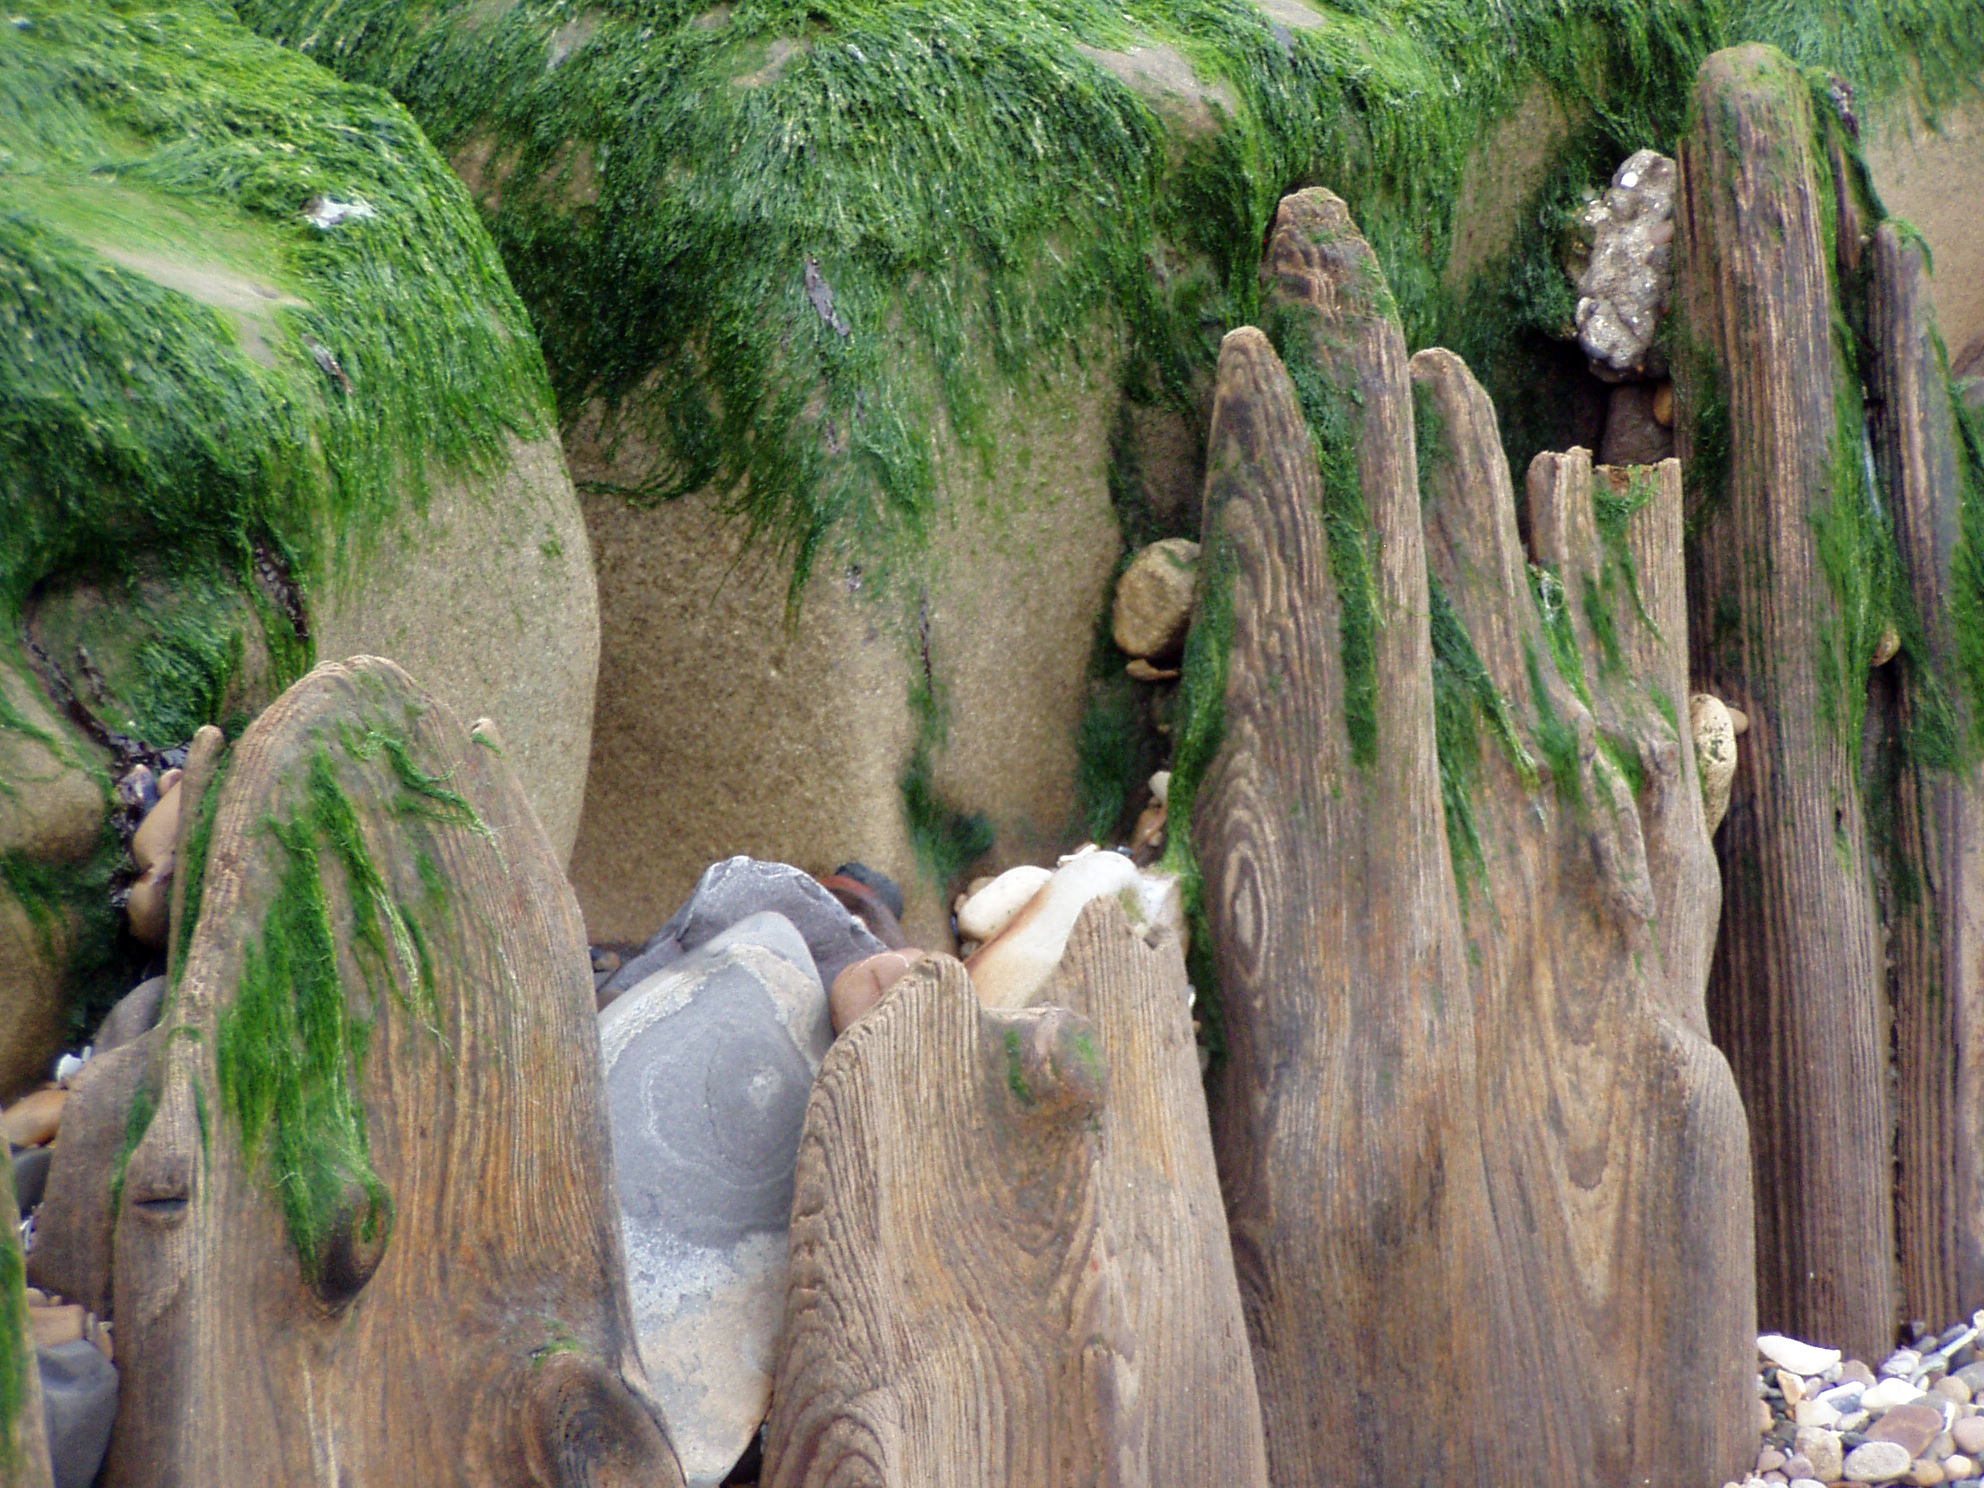
beach, tree, rock, plant, wood, flower, trunk, formation, green, jungle, seaweed, botany, garden, flora, stones, detail, water feature, flowering plant, washed out, woody plant, land plant, arecales